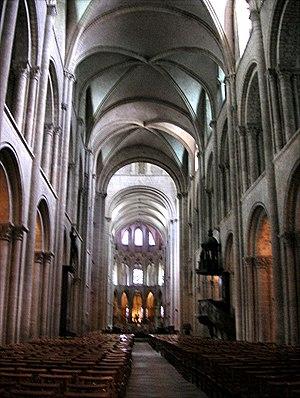
Nef de l'église Saint-Étienne de l'ancienne abbaye aux Hommes de Caen (Calvados, Basse-Normandie).
L'architecture romane est le premier grand style créé au Moyen Âge en Europe après le déclin de la civilisation gréco-romaine. Son développement est pleinement établi vers 1060 mais les premiers signes de mutation sont différents suivant les régions et il n'y a pas de consensus sur une date des débuts qui vont du VIᵉ au XIᵉ siècle. L'architecture gothique est le style qui lui succède progressivement à partir du XIIe siècle.Le dynamisme monastique, de profondes aspirations religieuses et morales, la spiritualité des routes de pèlerinages dans une Europe rendue à la paix président à la naissance de l'art roman et contribuent à en faire un style vraiment neuf et doué d'une profonde originalité. La volonté de libérer l'Église de la tutelle de pouvoirs séculiers, les croisades, la reconquête chrétienne en Espagne avec l'effondrement du califat de Cordoue, la disparition du mécénat royal ou princier font de l'art roman l'art de toute la chrétienté médiévale.